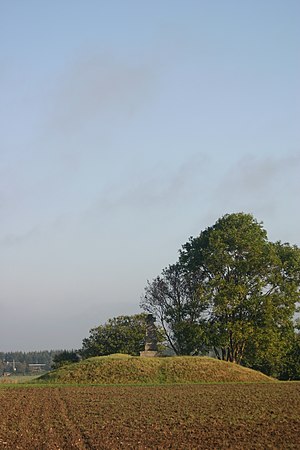
Snubbekorset
Bronzealderhøjen med Snubbekorset i skygge
Snubbekorset er et 3 meter højt kors udført i bornholmsk granit, der står på en bronzealderhøj på en mark ved en bivej mellem Herstedvester og Sengeløse. Korset er udført i romansk stil og bærer et kristusbillede i fladt relief tillige med en lang indskrift. Indskriften beretter om et sagn om, at herremanden Eskild Snubbe ca. 1230 rejste korset til minde om, at hans hustru på dette sted havde født ham en søn undervejs til hans borg ved Sengeløse; Bytteborg: